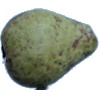
Label: pear_stone